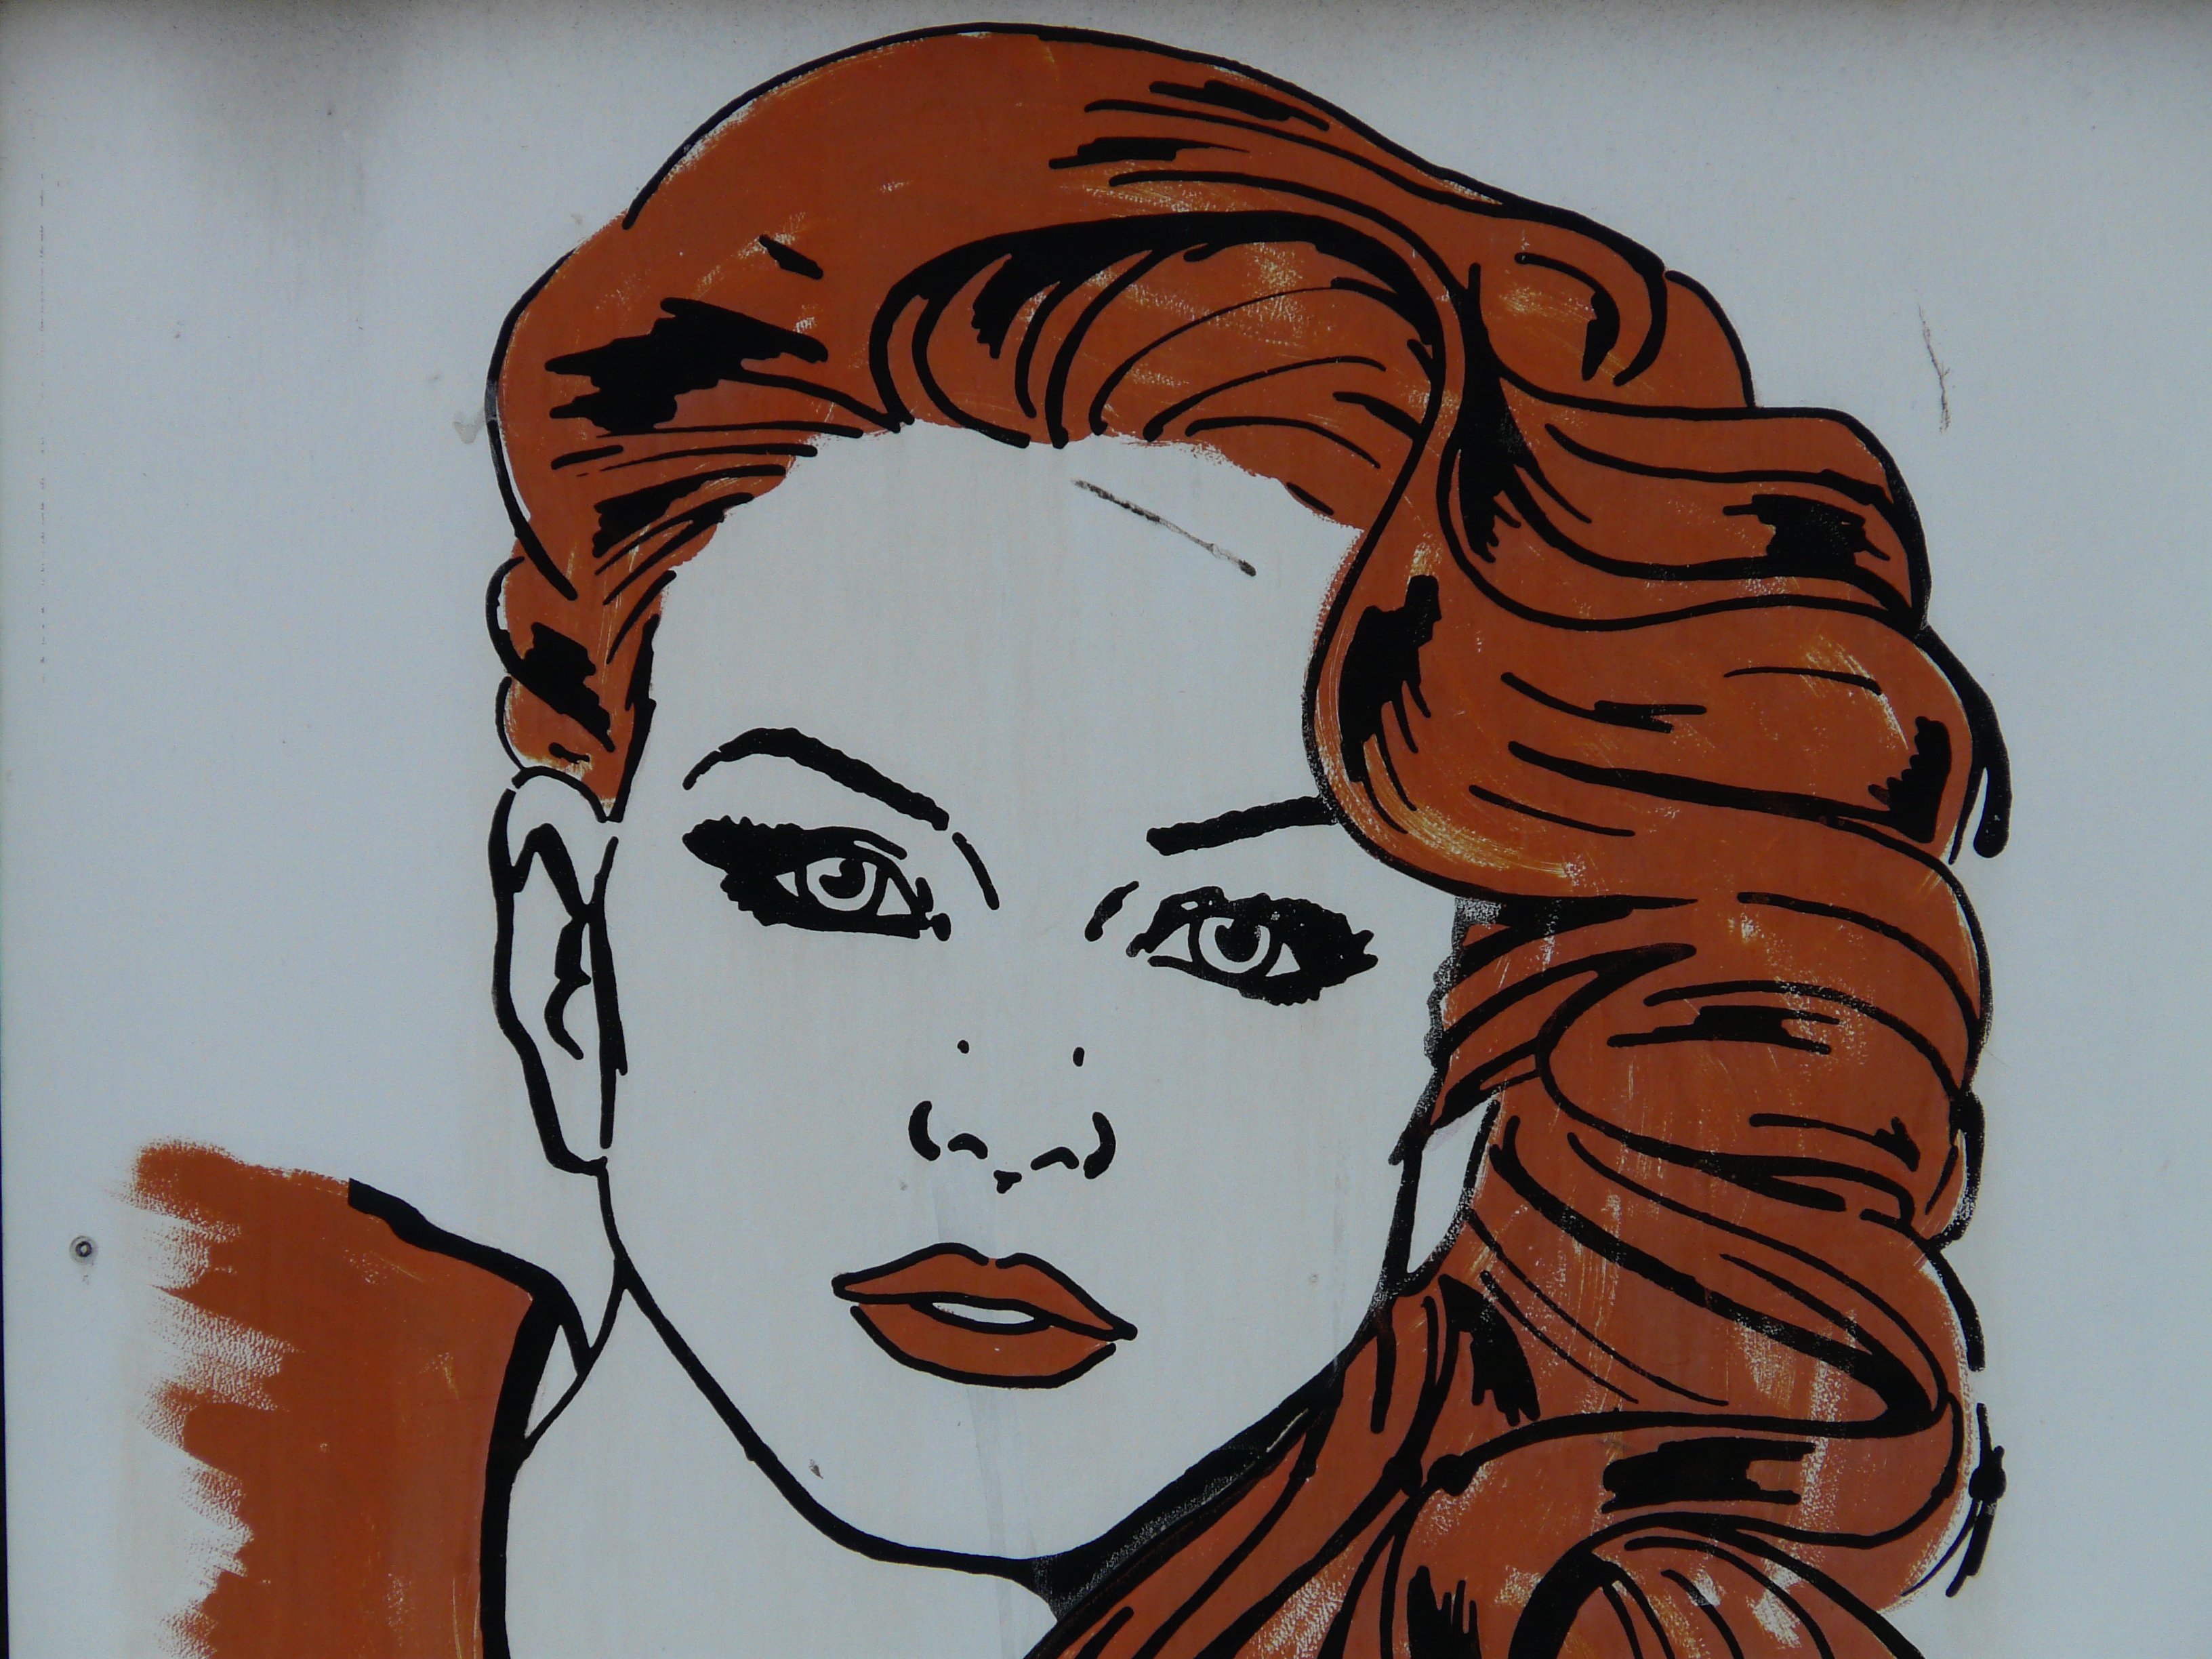
woman, hair, color, hairstyle, mouth, face, nose, eyes, art, sketch, drawing, illustration, head, lips, comics, cartoon, modern art, port t, styling